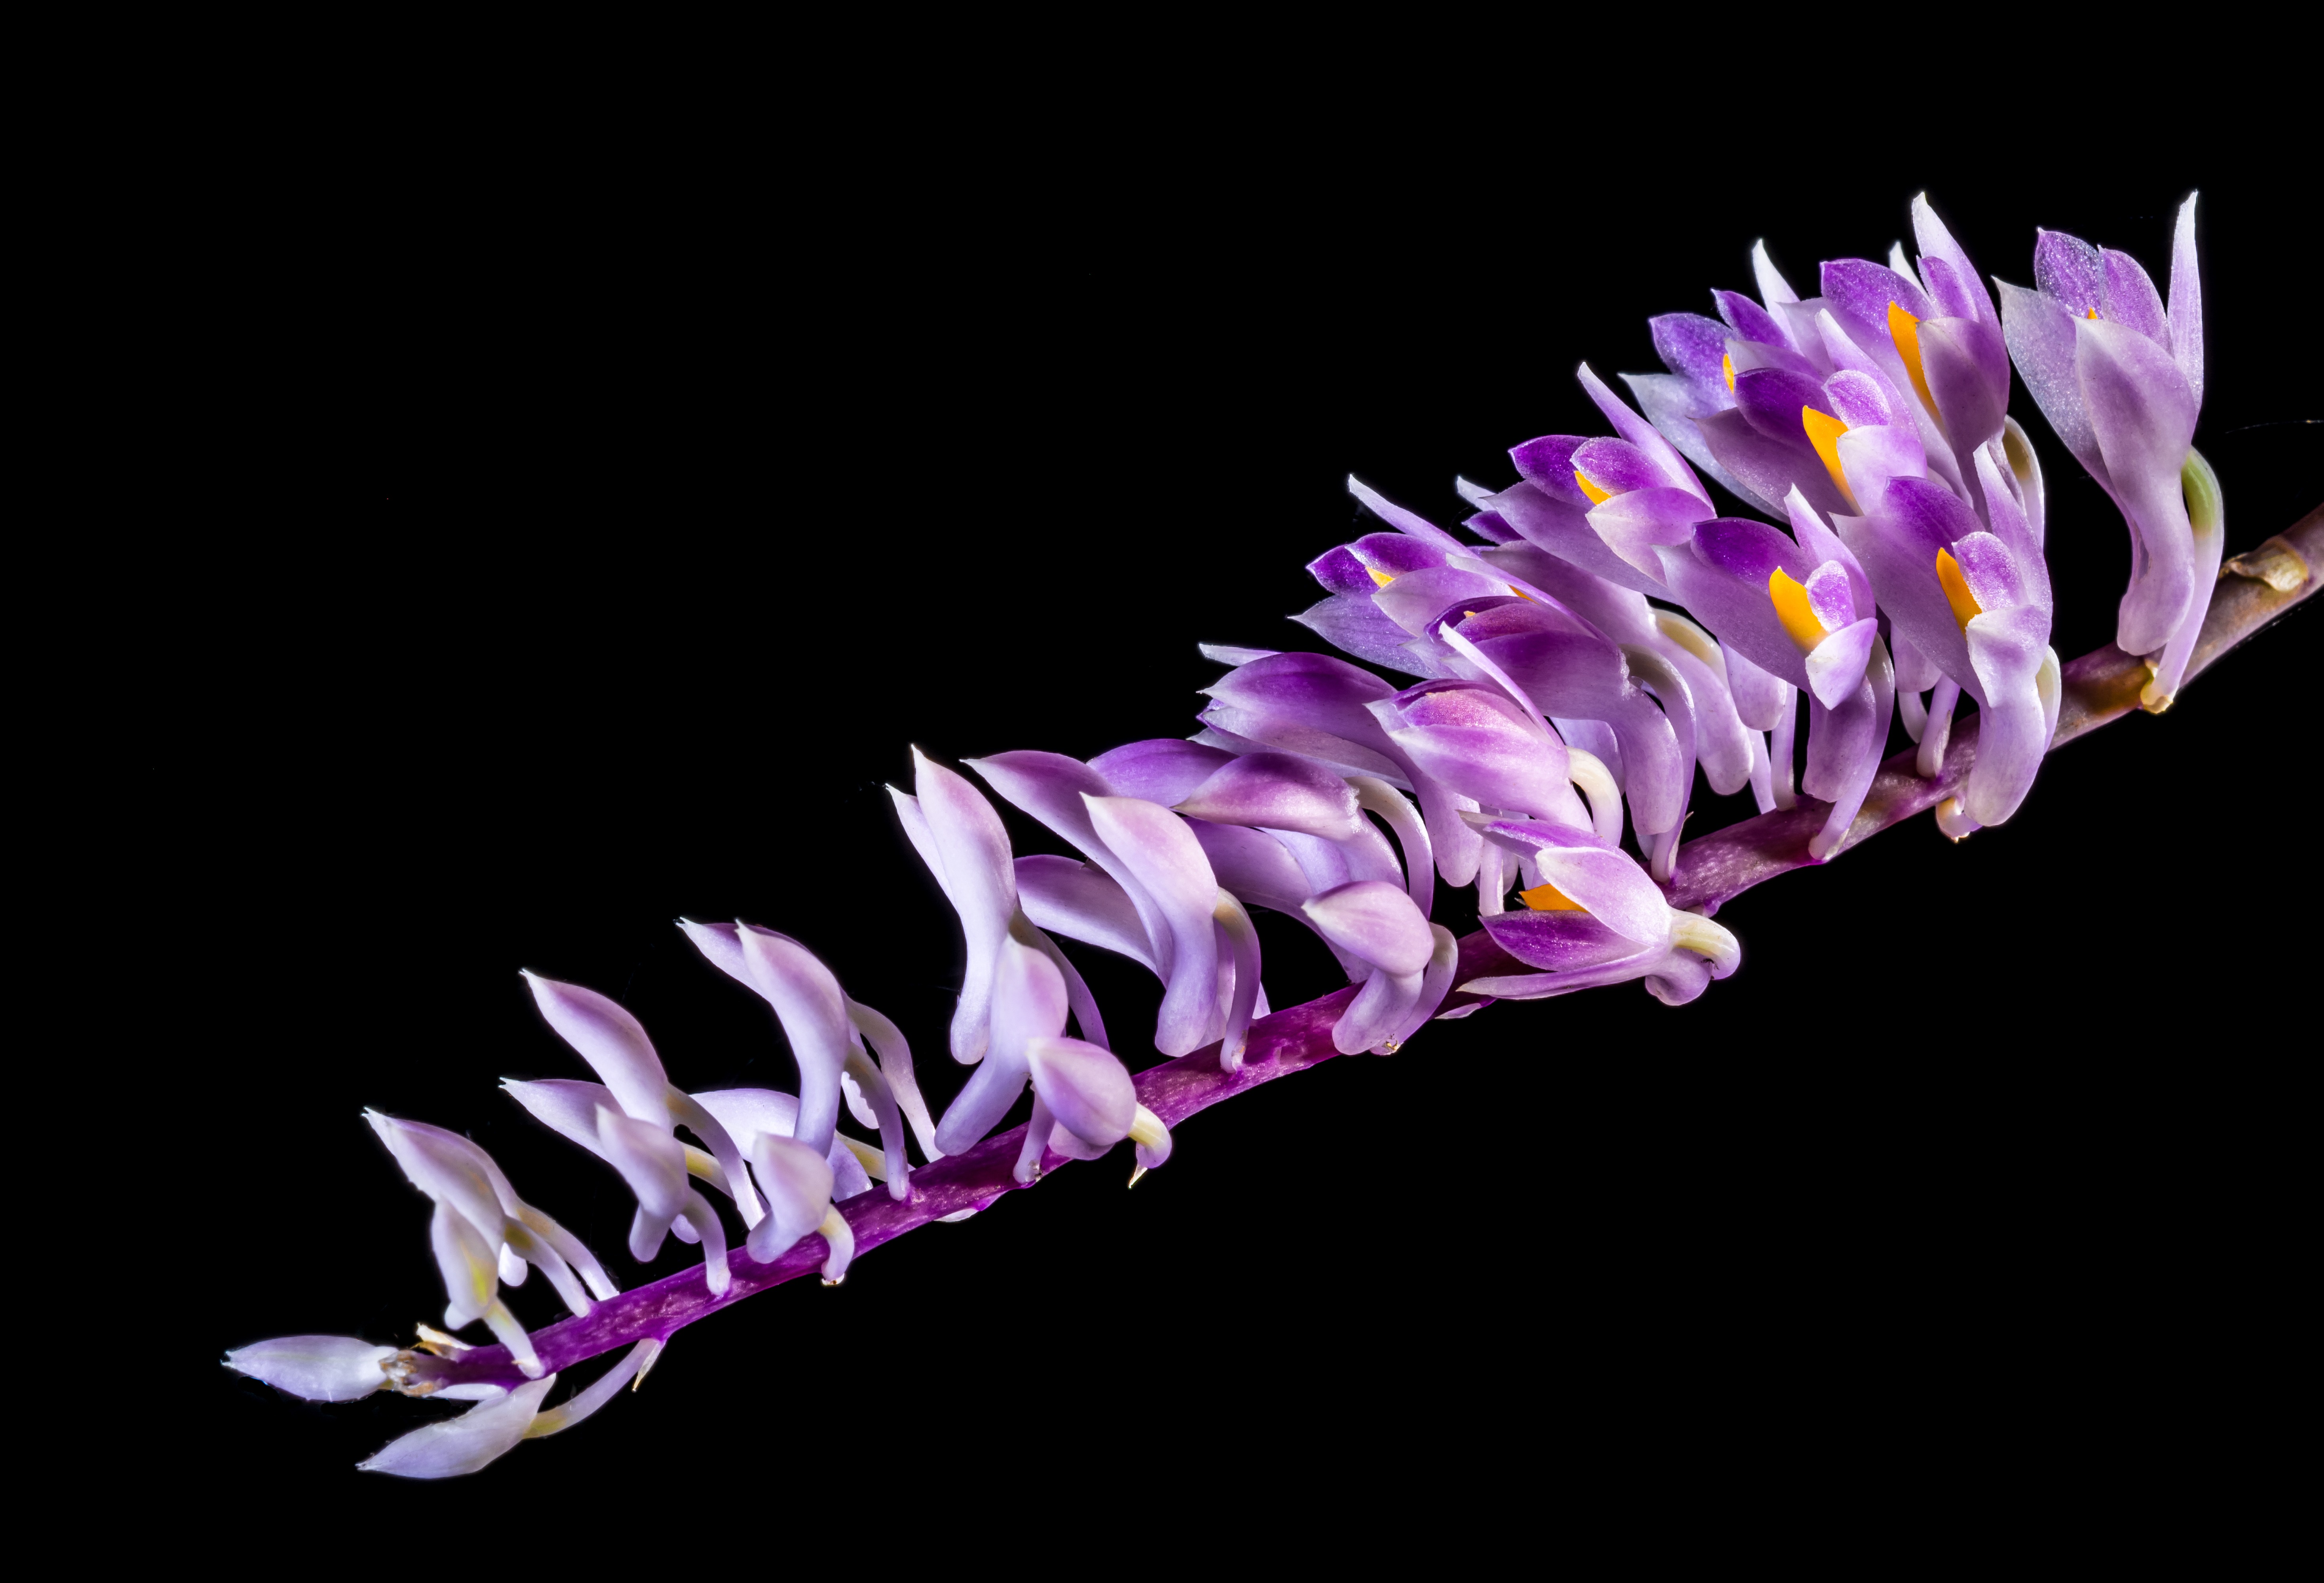
blossom, plant, flower, purple, petal, bloom, flora, orchid, macro photography, flowering plant, wild orchid, land plant